Dix Hut

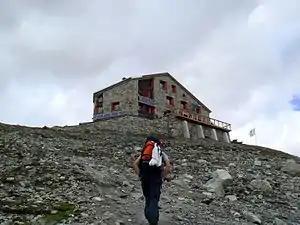
The Dix Hut

The Dix Hut (French: "Cabane des Dix") is a mountain hut of the Swiss Alpine Club, located south of Hérémence in the canton of Valais. The hut lies above the Cheilon Glacier, at a height of 2,928 metres above sea level, approximately halfway between the Lac des Dix and the Mont Blanc de Cheilon.